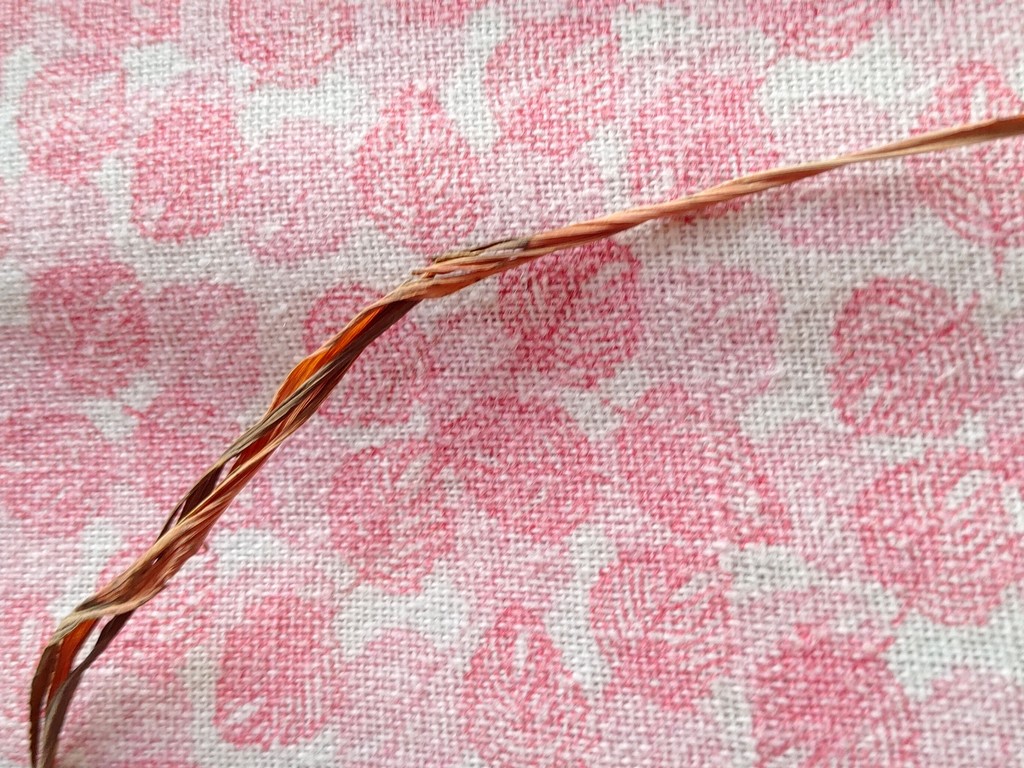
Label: Dried